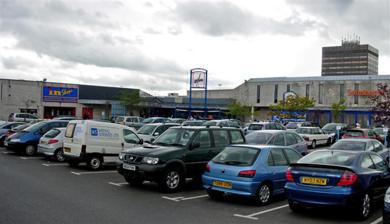
Building: Galleries Shopping Centre, Washington
Country: United Kingdom
Year built: 1974
Not to be confused with Galleries Shopping Centre, Wigan . Shopping mall in Tyne and Wear, England Galleries Shopping Centre Galleries Shopping Centre pictured in 2006 Location Washington, Tyne and Wear , England Coordinates 54°54′02″N 1°31′58″W / 54.90053°N 1.53288°W / 54.90053; -1.53288 Opening date July 1974 Owner LCP Website gallerieswashington .co .uk Galleries Shopping Centre is a shopping centre located in Washington , City of Sunderland . Shops The shopping centre comprises over 200 retail units, including 16 units in the adjacent retail park, with Sainsbury's & Asda as anchor tenants. The shopping centre offers over 2500 free parking spaces and has an on-site bus station, with the adjacent retail park offering over 600 parking spaces. History The Galleries shopping centre opened in 1974. Originally the area where Costa coffee is was all open plan without a roof, this to be added years later. The Galleries boasts the UKs first ever flagship “Savacentre” store, now Sainsbury’s. Since 2009, work at the centre has included erecting new entrances and improving the atrium. On 8 July 2016, a Changing Places accessible toilet was opened at the centre. In May 2021, 8 electric vehicle charging points were installed near the McDonald's & JD Sports car park entrances. In January 2022 the centre was purchased from M&G Real Estate by LCP. References